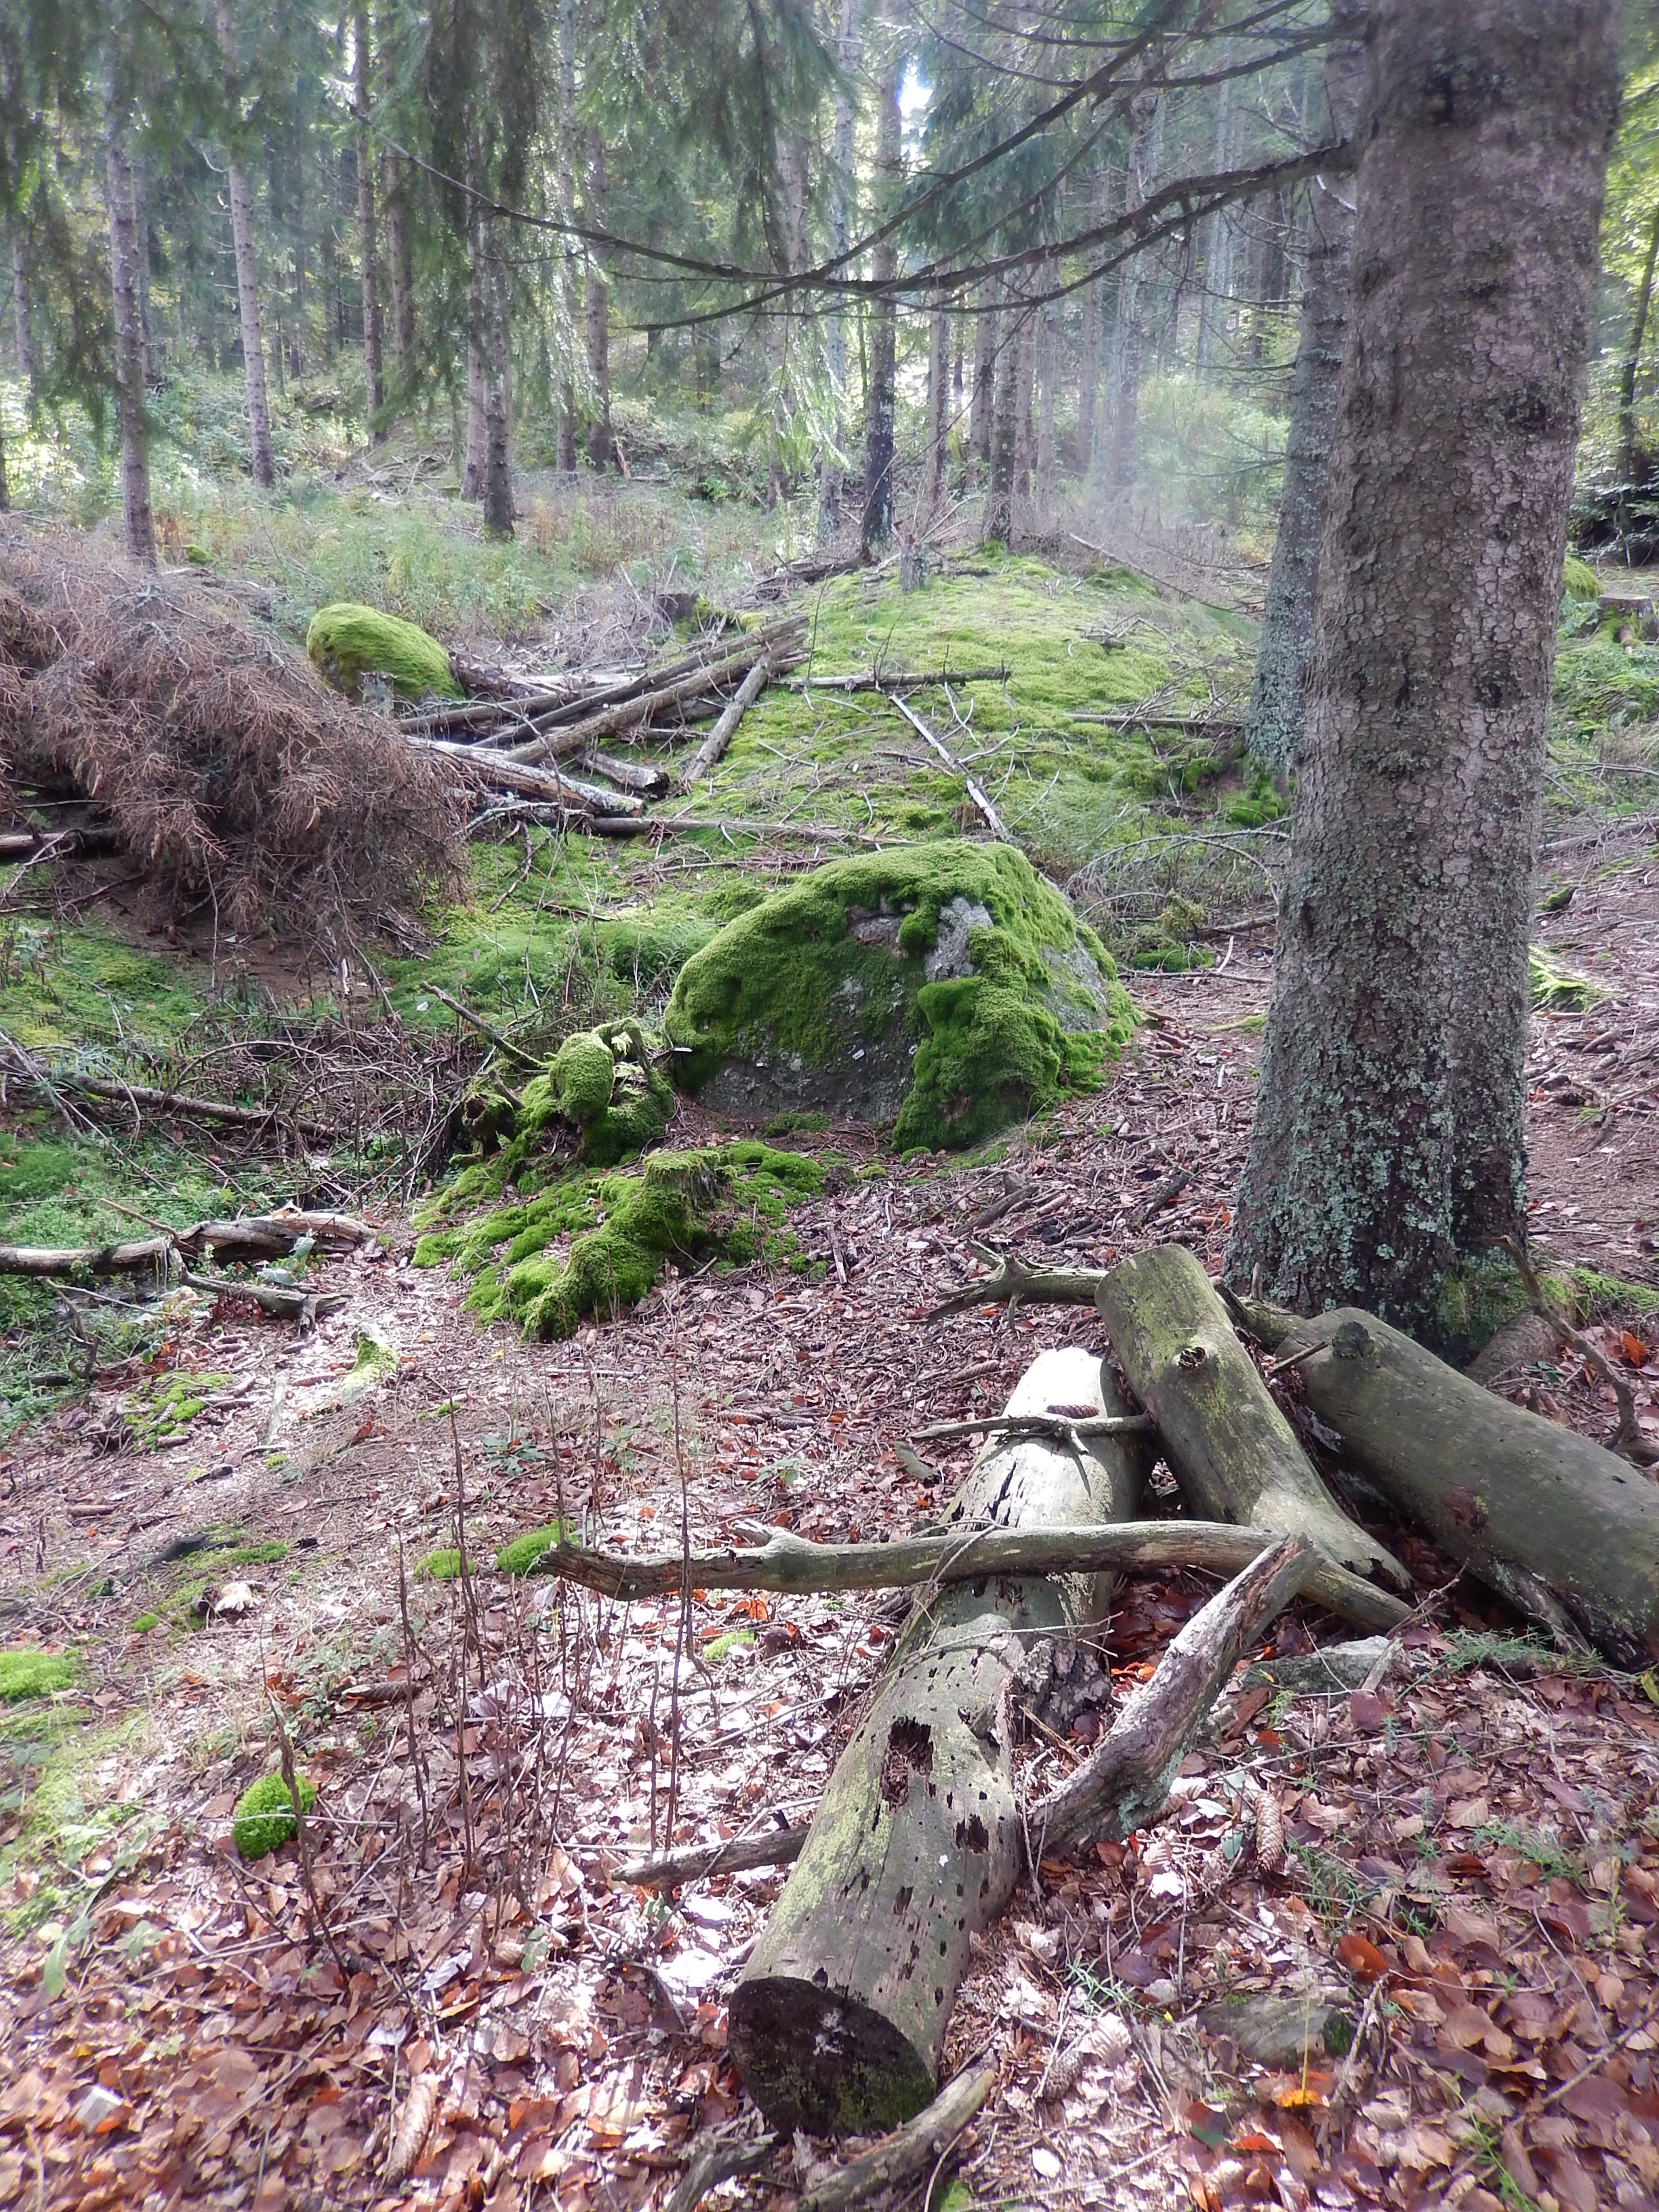
tree, nature, forest, wilderness, trail, jungle, trees, woodland, habitat, natural environment